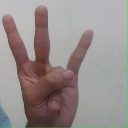
अक्षर: क्ष